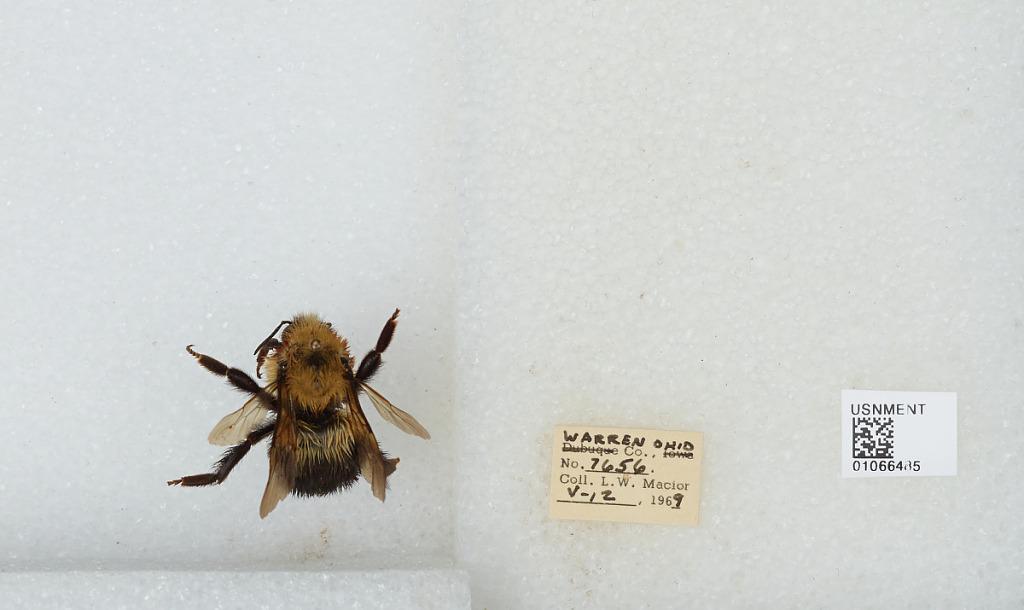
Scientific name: Bombus (Pyrobombus) bimaculatus Cresson
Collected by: L. Macior
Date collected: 1969-5-12
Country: United States
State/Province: Ohio
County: Warren
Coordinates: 39.4242, -84.1856